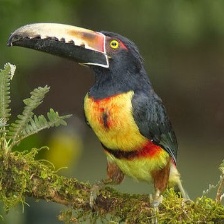
Species: COLLARED ARACARI
Scientific name: PTEROGLOSSUS TORQUATUS
ImageNet parent category: toucan